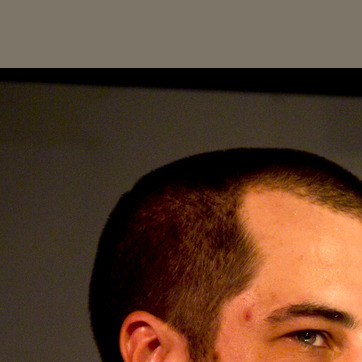
Material: hair